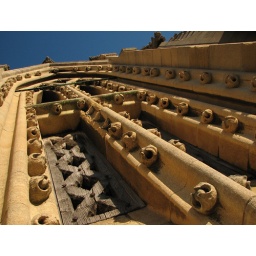
The University church in Oxford has a 13th-century tower that is covered with ball flowers...